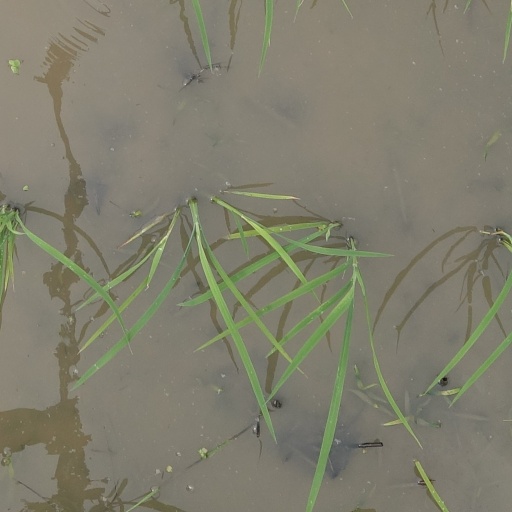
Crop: rice